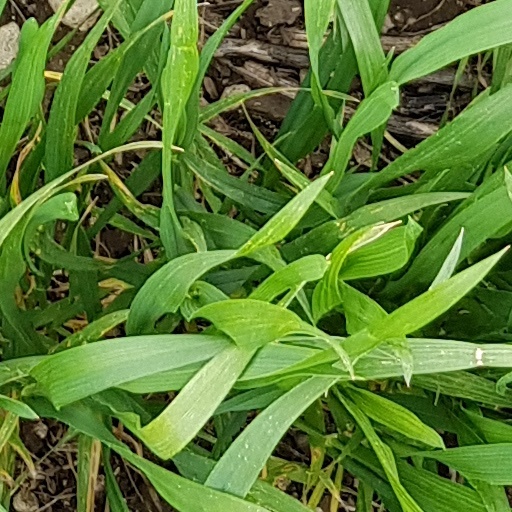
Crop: wheat